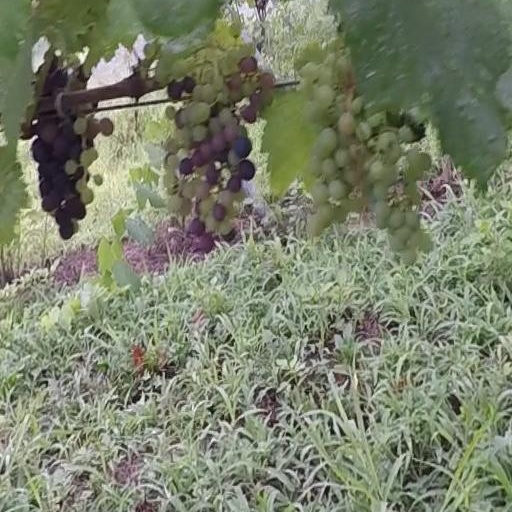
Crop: grape